Nikolai Fomenko

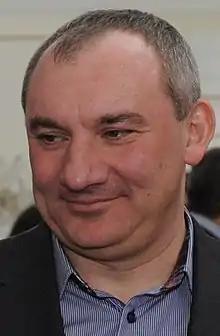
Fomenko in 2012

Nikolay Vladimirovich Fomenko (born 30 April 1962) is a Russian musician, comic actor, professional motor racer, former president of Marussia Motors and former engineering director of Marussia F1.